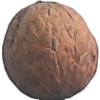
Label: Walnut 1